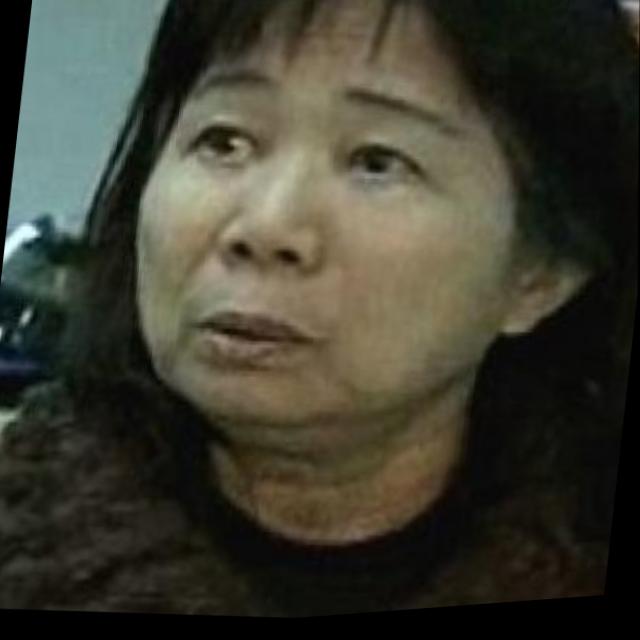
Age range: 45-64